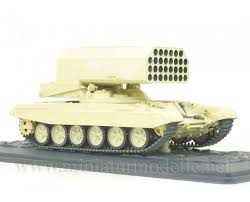
Label: Self Propelled Artillery